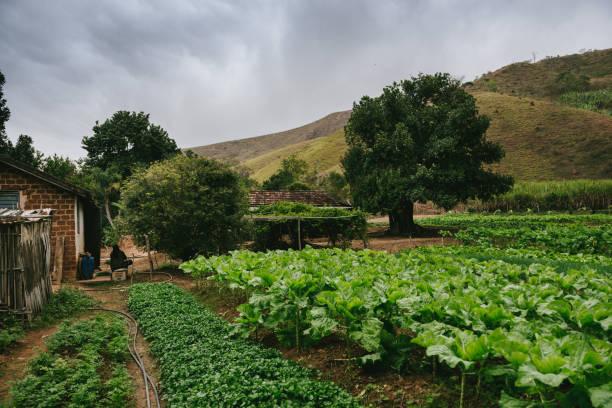
Kuna shamba lenye mazao ya kijani kibichi yakiwa yamepandwa kwa mpangilio mzuri. Kuna vyumba vya vijijini upande wa kushoto, miti na vilima vya kijani nyuma. Mazingira yanaonyesha hali ya vijijini, huenda ni eneo lenye kilimo cha kujikimu au kibiashara. Hii inasisitiza umuhimu wa kilimo cha mazao ya chakula katika kuhakikisha lishe bora na usalama wa chakula.